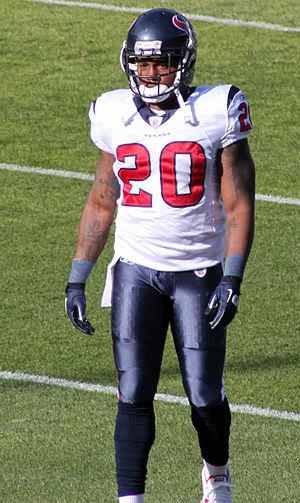
Steve Slaton, né le 4 janvier 1986 à Levittown, est un joueur américain de football américain évoluant au poste de running back.